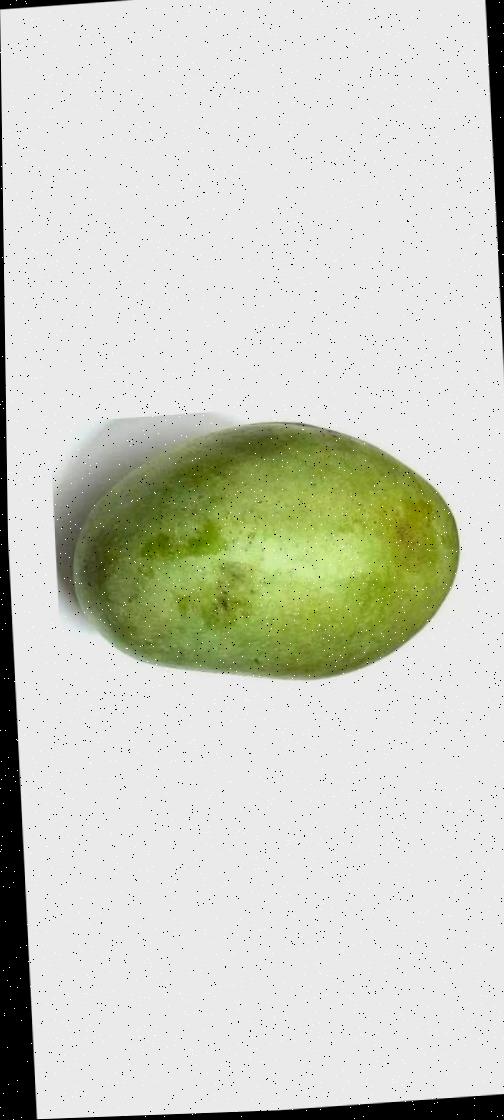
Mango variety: Fazli Shurmai